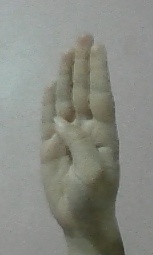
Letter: kaaf